Fall of Mazar-i-Sharif

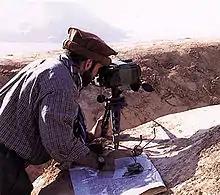
A Special Forces officer uses a SOFLAM to direct aerial bombardments from the ground in 2001

On November 7 and 8, as the Taliban were moving 4,000 fighters across the countryside towards Mazar-i-Sharif in preparation for battle, American B-52 bombers bombed Taliban defenders concentrated in the Cheshmeh-ye Shafa gorge that marked the southern entrance to the city, as well as the Haji Gak pass, which was the only Taliban-controlled entrance to the city. This was one of the heaviest campaigns up to that point. In 2009, former Taliban commander Maulvi Abdul Akhundzada shared a chilling account of the horrors they witnessed during the bombing: